Genk

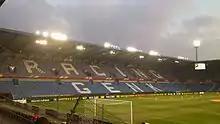
Luminus Arena

Besides the Albert Canal, Genk has rail service to Hasselt and a small airport (EBZW) northeast of the town center. De Lijn is the sole bus transport service provider within Genk.